Mirror canon

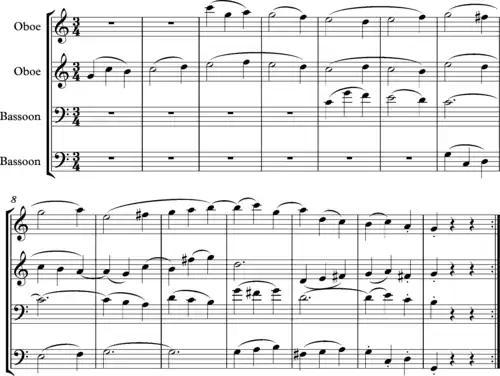
Mozart: Trio from Wind Serenade K. 389File:Mozart Trio from Wind Serenade K388.wav

Anton Webern made much use of mirror canons in his later works. According to Richard Taruskin, the first movement of Webern's Symphony, Op. 21 (1927–1928) "consists of three elaborately worked out double canons that pit two prime forms against two inversions". The texture of the first movement unfolds through constantly changing orchestration (see "Klangfarbenmelodie"), that leads Taruskin to conclude that "Webern was not interested in having his canons perceived by the listener as coherent lines. Instead they are absorbed into a kaleidoscopically fragmented texture that has often been compared to a painterly technique known as pointillism.”